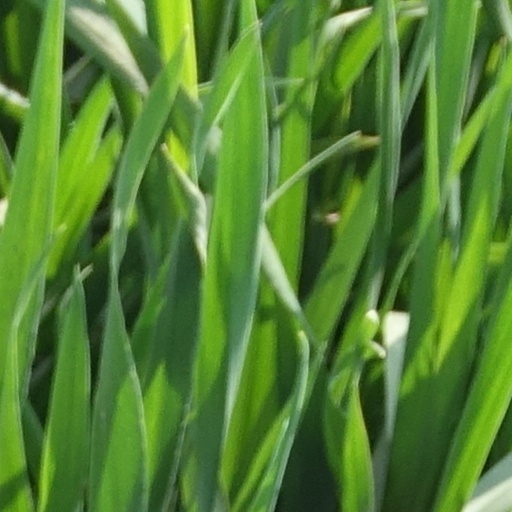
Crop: wheat